Second presidency of Carlos Andrés Pérez

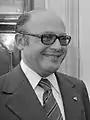
Attorney General Ramón Escovar Salom.

The second presidency of Carlos Andrés Pérez (1988–93) started with an economic crisis, a major riot in which hundreds were killed by security forces (Caracazo, 1989), followed by an economic recovery by also two coup attempts in 1992, and his . He was the first Venezuelan President to be impeached.